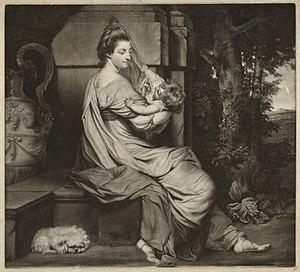
Edward Bouverie était un homme politique britannique qui siégea à la Chambre des communes entre 1761 et 1810.